Fred Janke

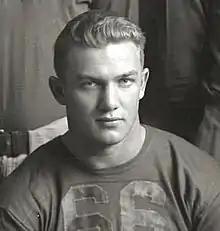
Fred Janke, 1938

Fred C. Janke (pronounced yonkee) (April 28, 1917 – January 24, 2009) was an American football player, business executive and politician. He played football for the University of Michigan from 1936 to 1938 and was the captain of the 1938 Michigan Wolverines football team under first-year head coach Fritz Crisler. He later became the president and chairman of the board of Hancock Industries. He also served as the mayor his hometown, Jackson, Michigan, in the 1970s.